Ražanac

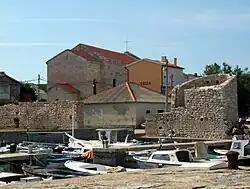
City walls and harbour

Ražanac is a village and municipality in the Zadar County in Croatia.